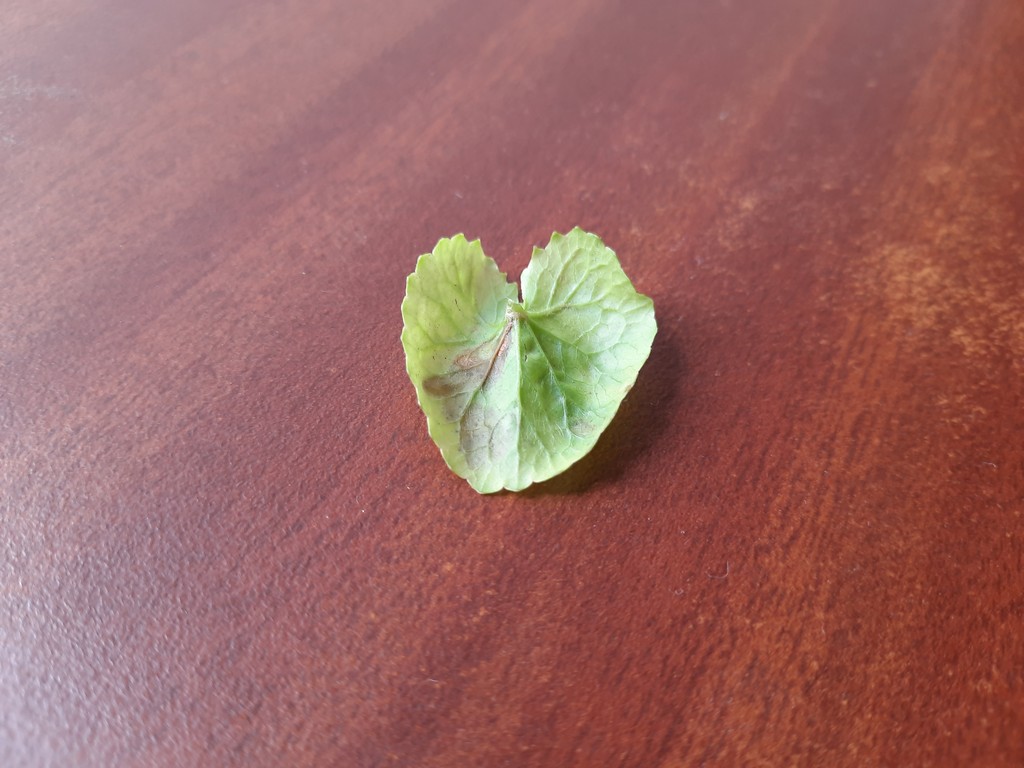
Label: Unhealthy